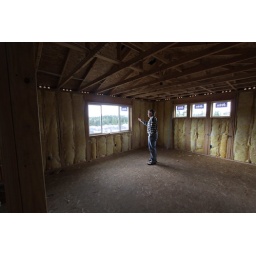
Master bedroom Our new house in Bothell, WA. 2010, our first year after moving in.